Isaac Franklin

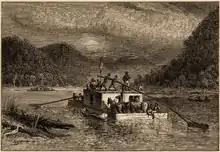
Late 19th-century depiction of a Tennessee flatboat

Isaac Franklin was born on May 26, 1789, to frontier settlers Mary and James Franklin Sr. at Station Camp Creek in Sumner County, then part of western North Carolina. James Franklin Sr. was likely born in Maryland to a Huguenot refugee. He settled in the Cumberland basin prior to the American Revolution and entered work as a longhunter. He served in territorial defense during Lord Dunmore's War and the American Revolutionary War under James Robertson, and assisted in the construction of frontier forts. He married Mary Lauderdale, the daughter of his employer, when she was 13. The two would go on to have nine children. Following a land grant for his Revolutionary War service by the North Carolina Assembly, James Franklin amassed hundreds of acres of property along the north shore of the Cumberland River, alongside a significant number of slaves. By the end of the 1810s, he owned 26 enslaved people. The Cumberland was an early center of the regional slave trade during the first decade of the 1800s, with slaves commonly leased, used to pay debts, purchase property, given as prizes for lotteries, or as gifts for children. Franklin's property, including his slaves, was portioned among his children following his death in 1828.